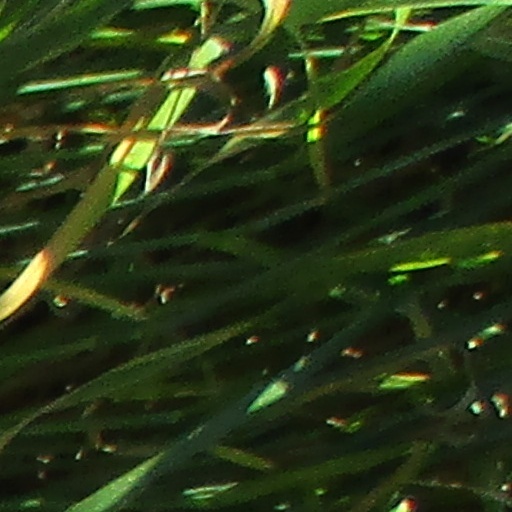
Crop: wheat